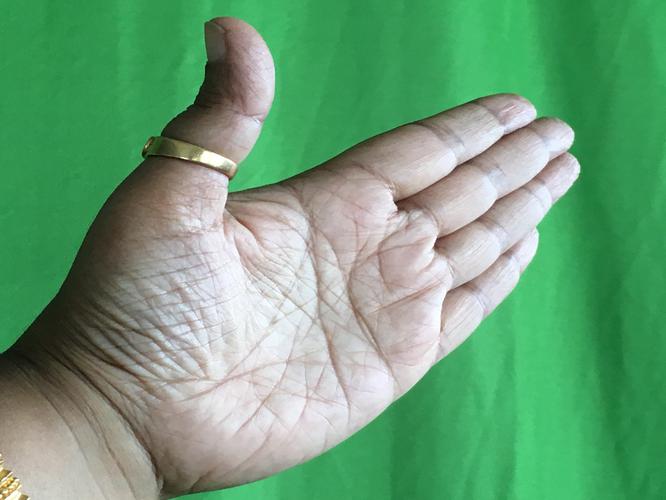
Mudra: Ardhachandran
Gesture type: single_hand